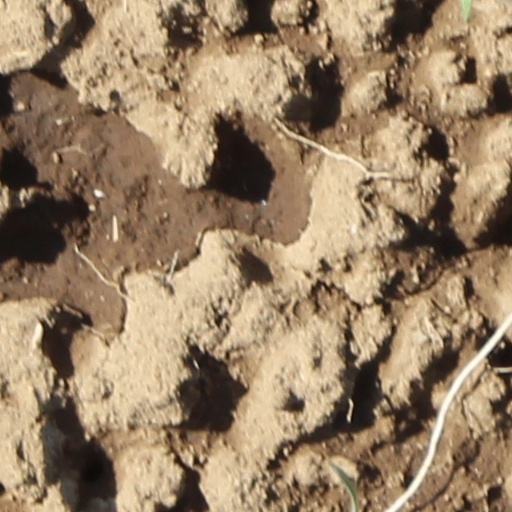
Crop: wheat